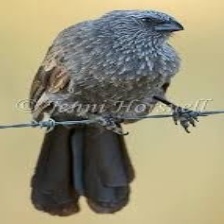
Species: APOSTLEBIRD
Scientific name: STRUTHIDEA CINEREA